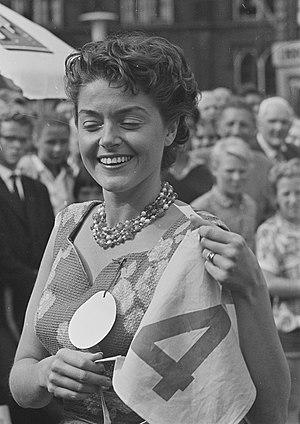
Le Concours Eurovision de la chanson est un événement annuel organisé par l’UER, l’Union européenne de radio-télévision. Il réunit les membres de l’Union dans le cadre d’une compétition musicale, diffusée en direct et en simultané par tous les pays participants. Depuis 1956, le concours s’est tenu chaque année, sans aucune interruption. Jusqu'à présent, vingt-sept pays et soixante-six interprètes l'ont déjà remporté.